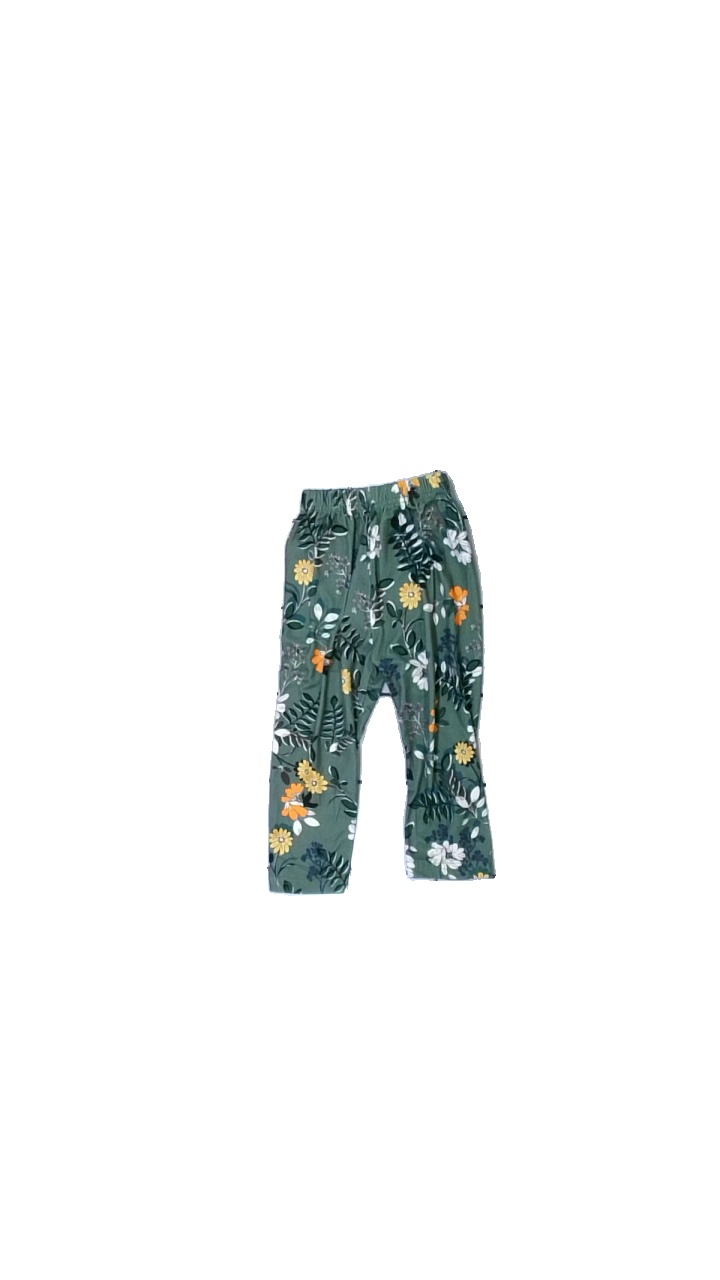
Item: Tights (Children)
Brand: Shein
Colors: Green, White, Orange, Multicolor
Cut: Regular, Tight
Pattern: Floral print
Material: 100% polyester
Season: All
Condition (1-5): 3
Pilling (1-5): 4
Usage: Reuse
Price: <50